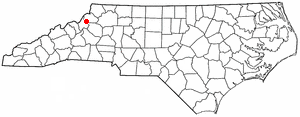
La ville de Seven Devils est située dans les comtés d’Avery et Watauga, dans l’État de Caroline du Nord, aux États-Unis. Sa population s’élevait à 192 habitants lors du recensement de 2010, estimée à 202 habitants en 2016.